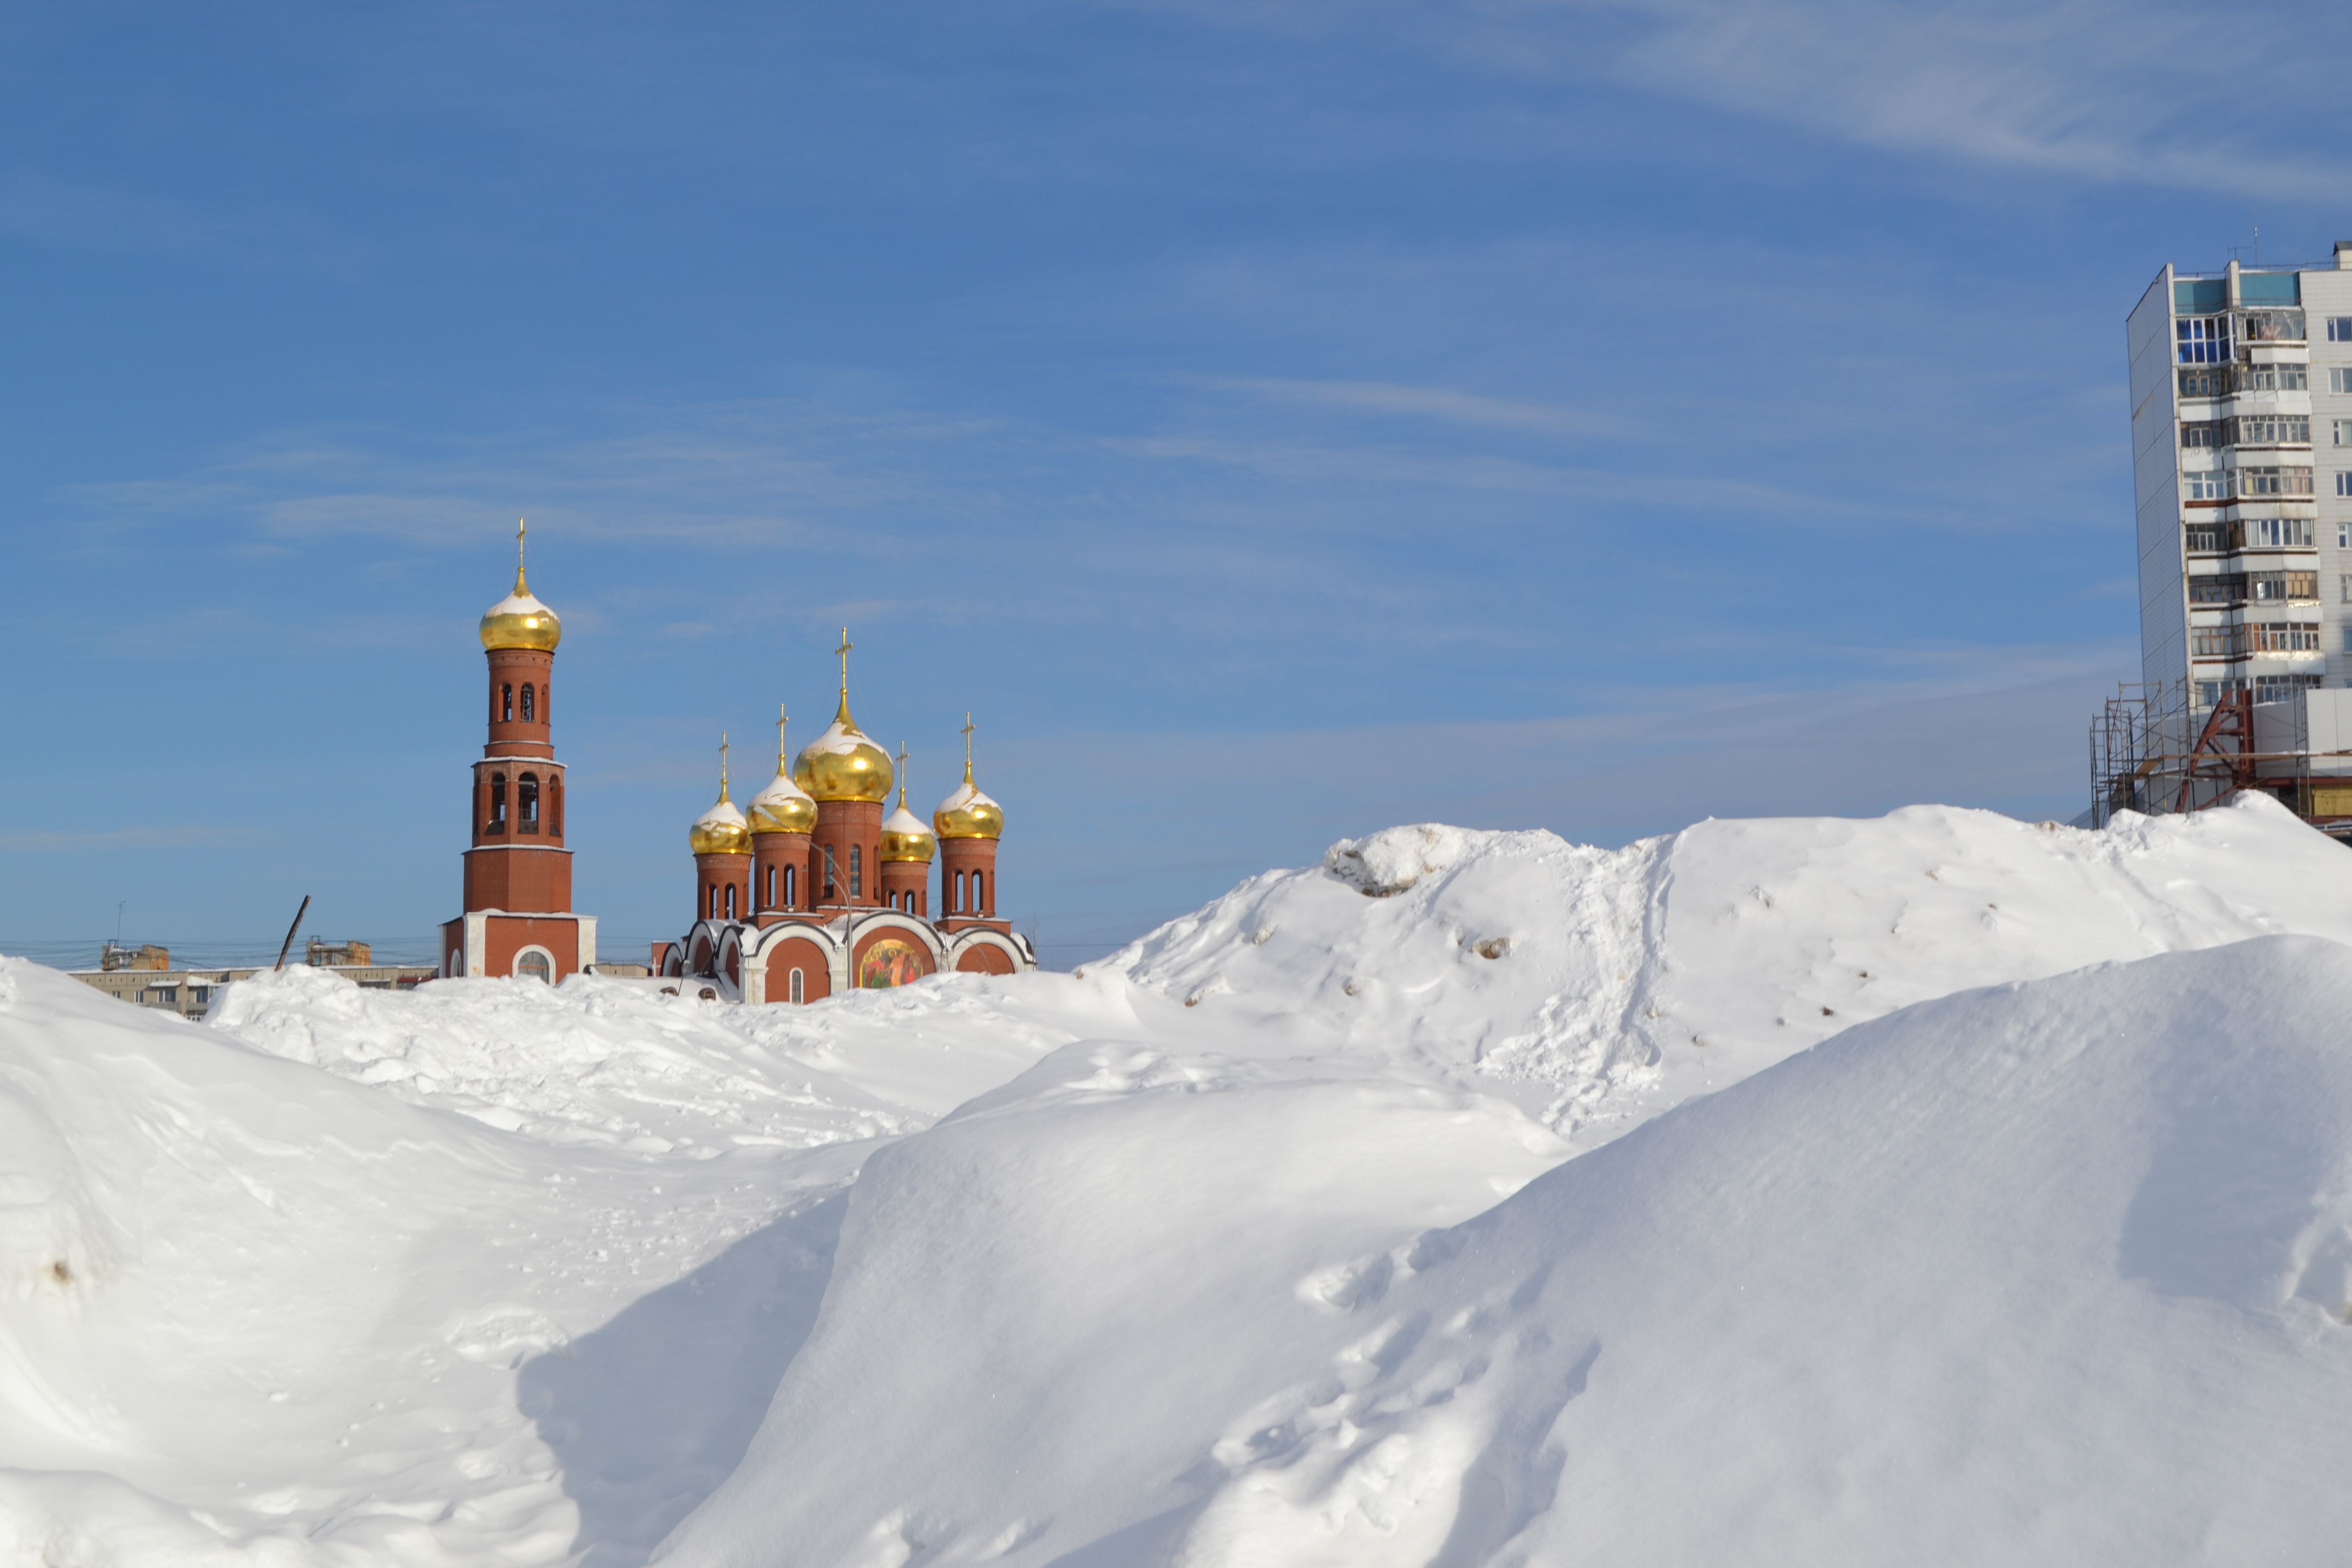
mountain, snow, winter, sky, mountain range, tower, weather, arctic, season, temple, resort, geological phenomenon